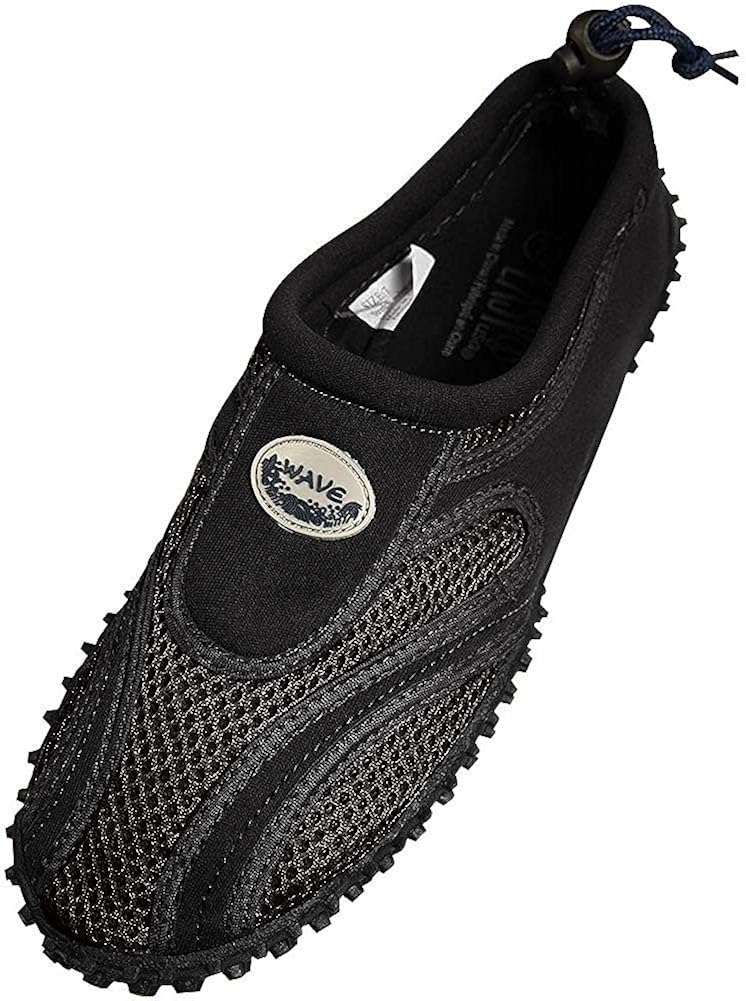
Mens Water Shoes Aqua Socks 1185m Black 9
Category: AMAZON FASHION
Made out of a breathable mesh material, these water shoes are perfect for swimming, rafting or just about anything else water related. The drawstring closure on these aqua socks provides a secure fit and the tread on the bottom makes them extra slip resistance.
Features: 90% nylon/10% TPR | Rubber sole | Water friendly and quick drying material | Drawstring closure | Heavy tread on the bottom for slip resistance | Flexible sole